Basilica and Convent of San Francisco, Lima

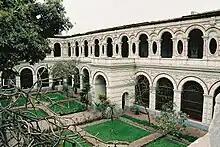
Main cloister of the Convent of San Francisco.

It is a quadrilateral courtyard, surrounded by galleries in the form of semicircular arches, eleven per side, all of them supported by pilasters. The walls are decorated with Sevillian azulejos on the plinth, dating from 1642, the theme of the decorations being Franciscan saints.